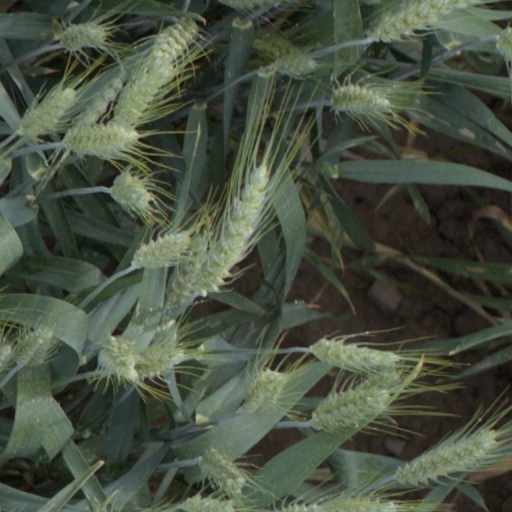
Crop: wheat